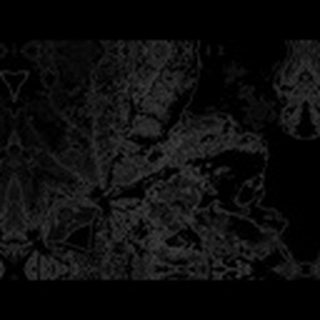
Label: cotton_bacterial_blight